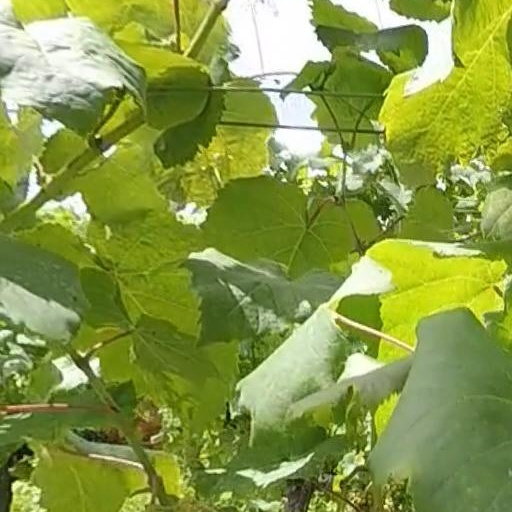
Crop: grape